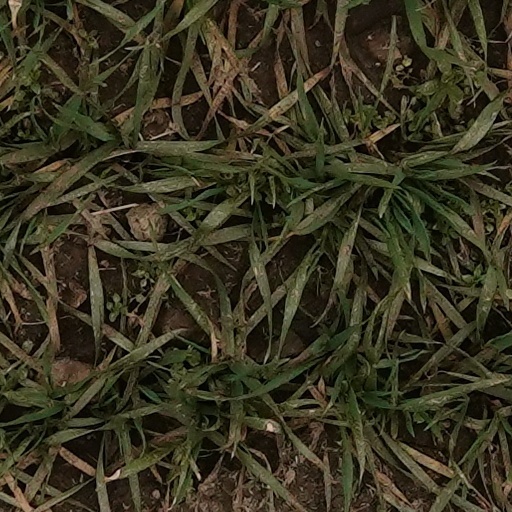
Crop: wheat